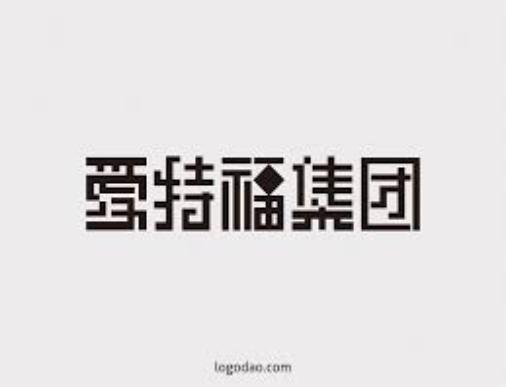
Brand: AiTeFu
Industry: Necessities